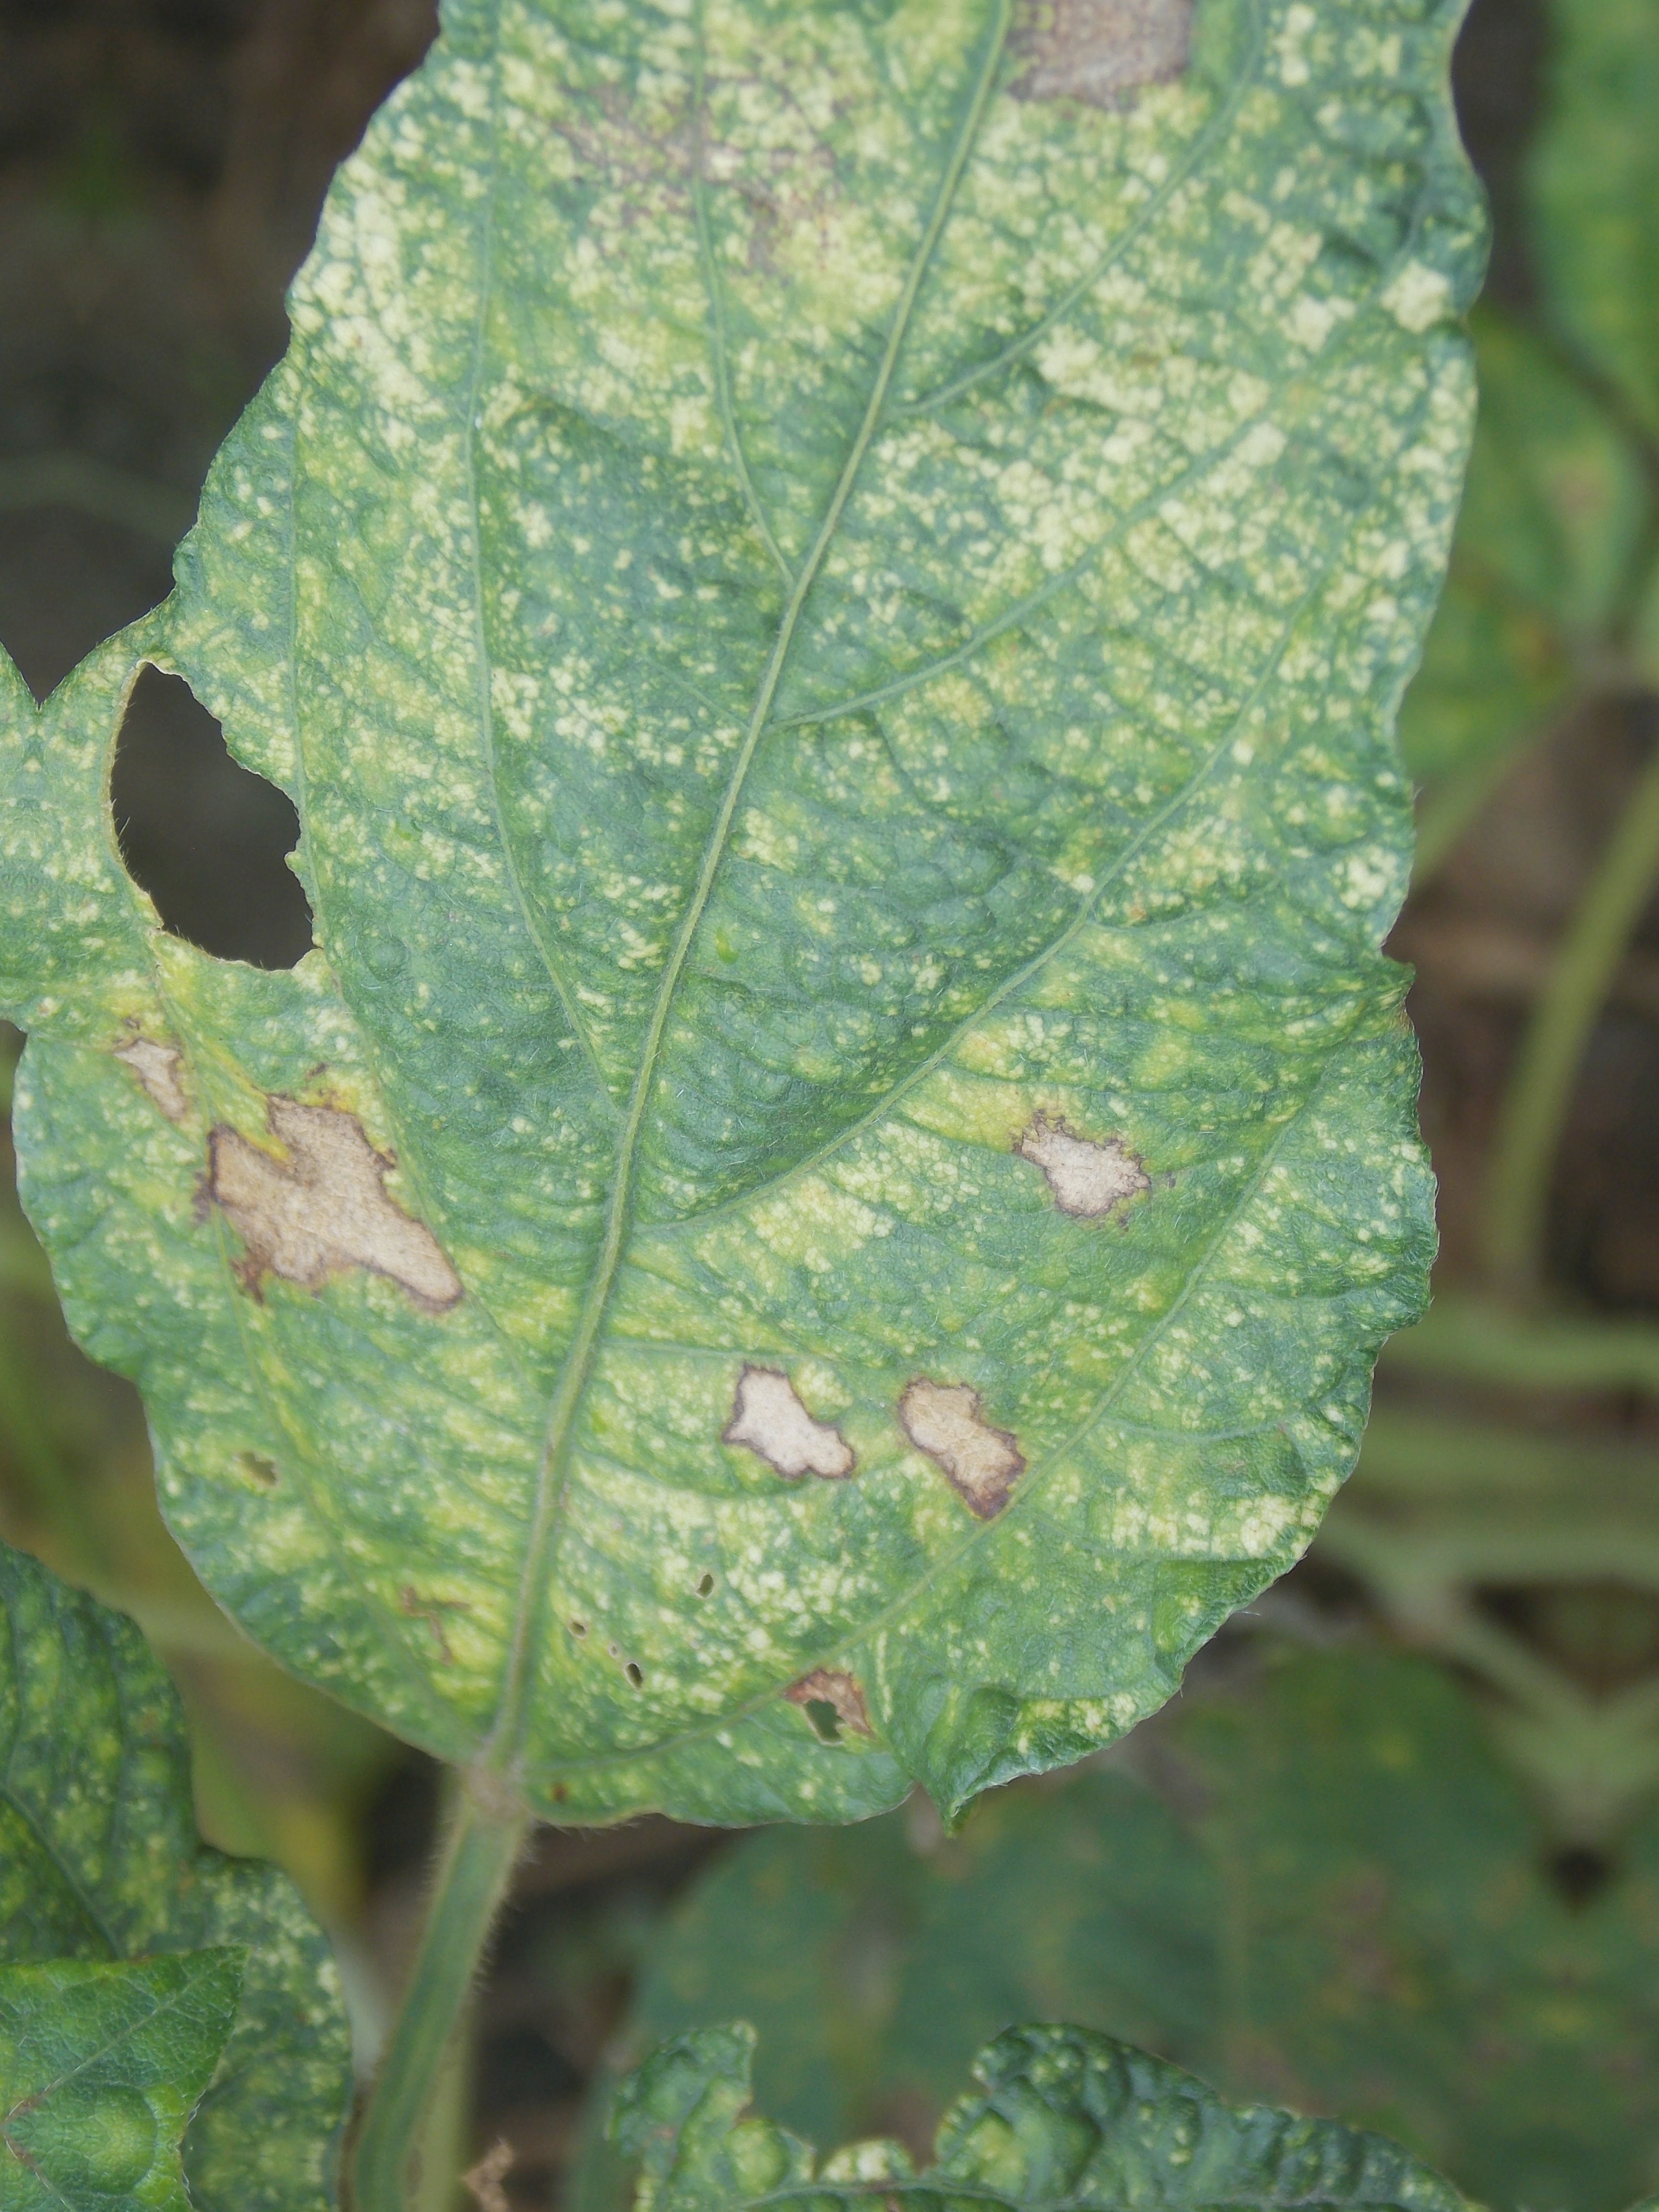
Label: Disease